Kenji (manga)

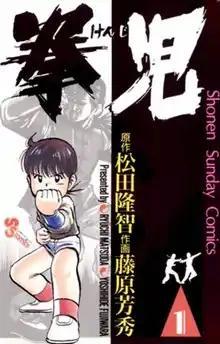
First volume cover

is a manga series written by Ryuchi Matsuda and illustrated by Yoshihide Fujiwara. The series follows Kenji Goh, a practitioner of the Chinese martial art "Bajiquan".